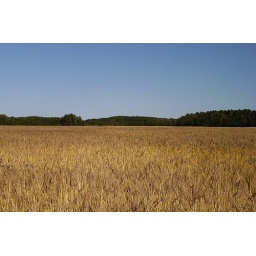
golden field, blue sky, and a band of green timber in between